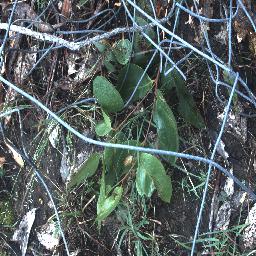
Label: negative